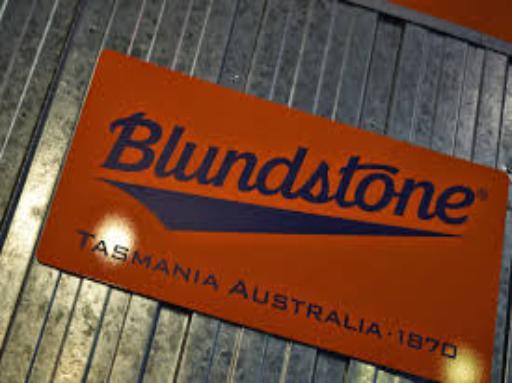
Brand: Blundstone
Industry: Clothes